Nagato-Ōi Station

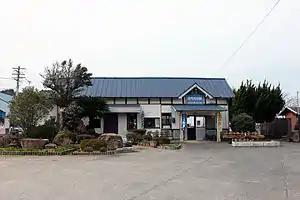
Nagato-Ōi Station, March 2010

is a passenger railway station located in the city of Hagi, Yamaguchi Prefecture, Japan. It is operated by the West Japan Railway Company (JR West).